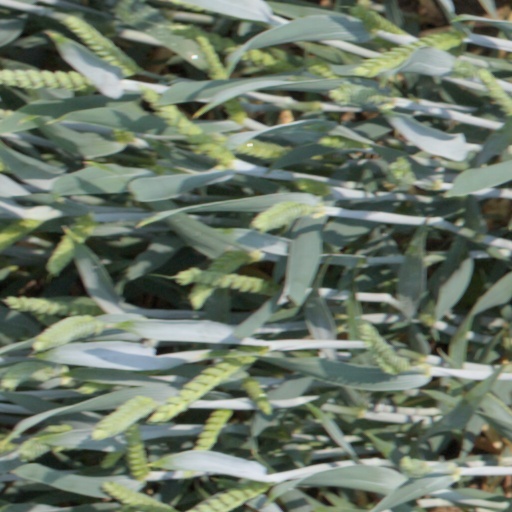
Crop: wheat